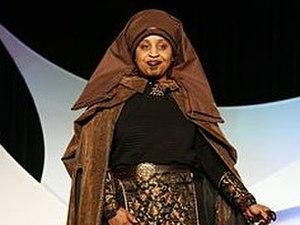
Luminara Unduli cropped
La liste des personnages encyclopédiques de Star Wars recense les noms et les biographies simplifiées des principaux personnages présentés dans des encyclopédies consacrées à l'ensemble de la saga cinématographique et entièrement ou en grande partie centrées sur la présentation des personnages comme les Dossiers Officiels Star Wars, Les Héros de la saga de Simon Beecroft, l’Ultimate Star Wars de Ryder Windham ou L'encyclopédie des personnages de Beecroft et Hidalgo. Les personnages non présentés dans ces encyclopédies, même s'ils sont considérés par certains comme importants, sont exclus du recensement.